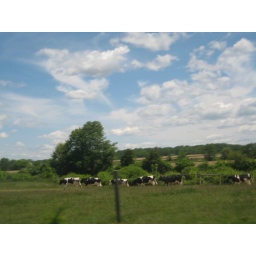
These cows are headed to the barn all in a row